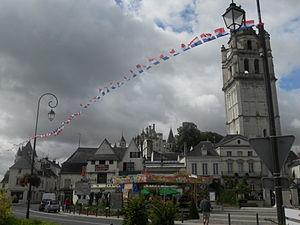
La Place du Marché-aux-Fleurs à Loches, avec la Tour St-Antoine, et le Château de Loches en arrière plan.